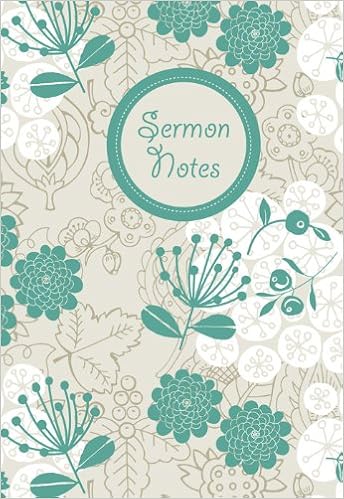
Sermon Notes: Young Woman Design
Category: Books
Book Description The Sermon Notes journals are smart organizational notebooks that are sure to become a fast favorite. This assortment of titles is perfect for men and women of all ages who want to keep their notes in order; and the tasteful designs are appropriate for church or small group/Bible study use.
Features: Looking for the perfect place to keep your sermon notes? These attractive spiral-bound journals offer 144 pages of writing space, with helpful prompts to keep your thoughts organized.